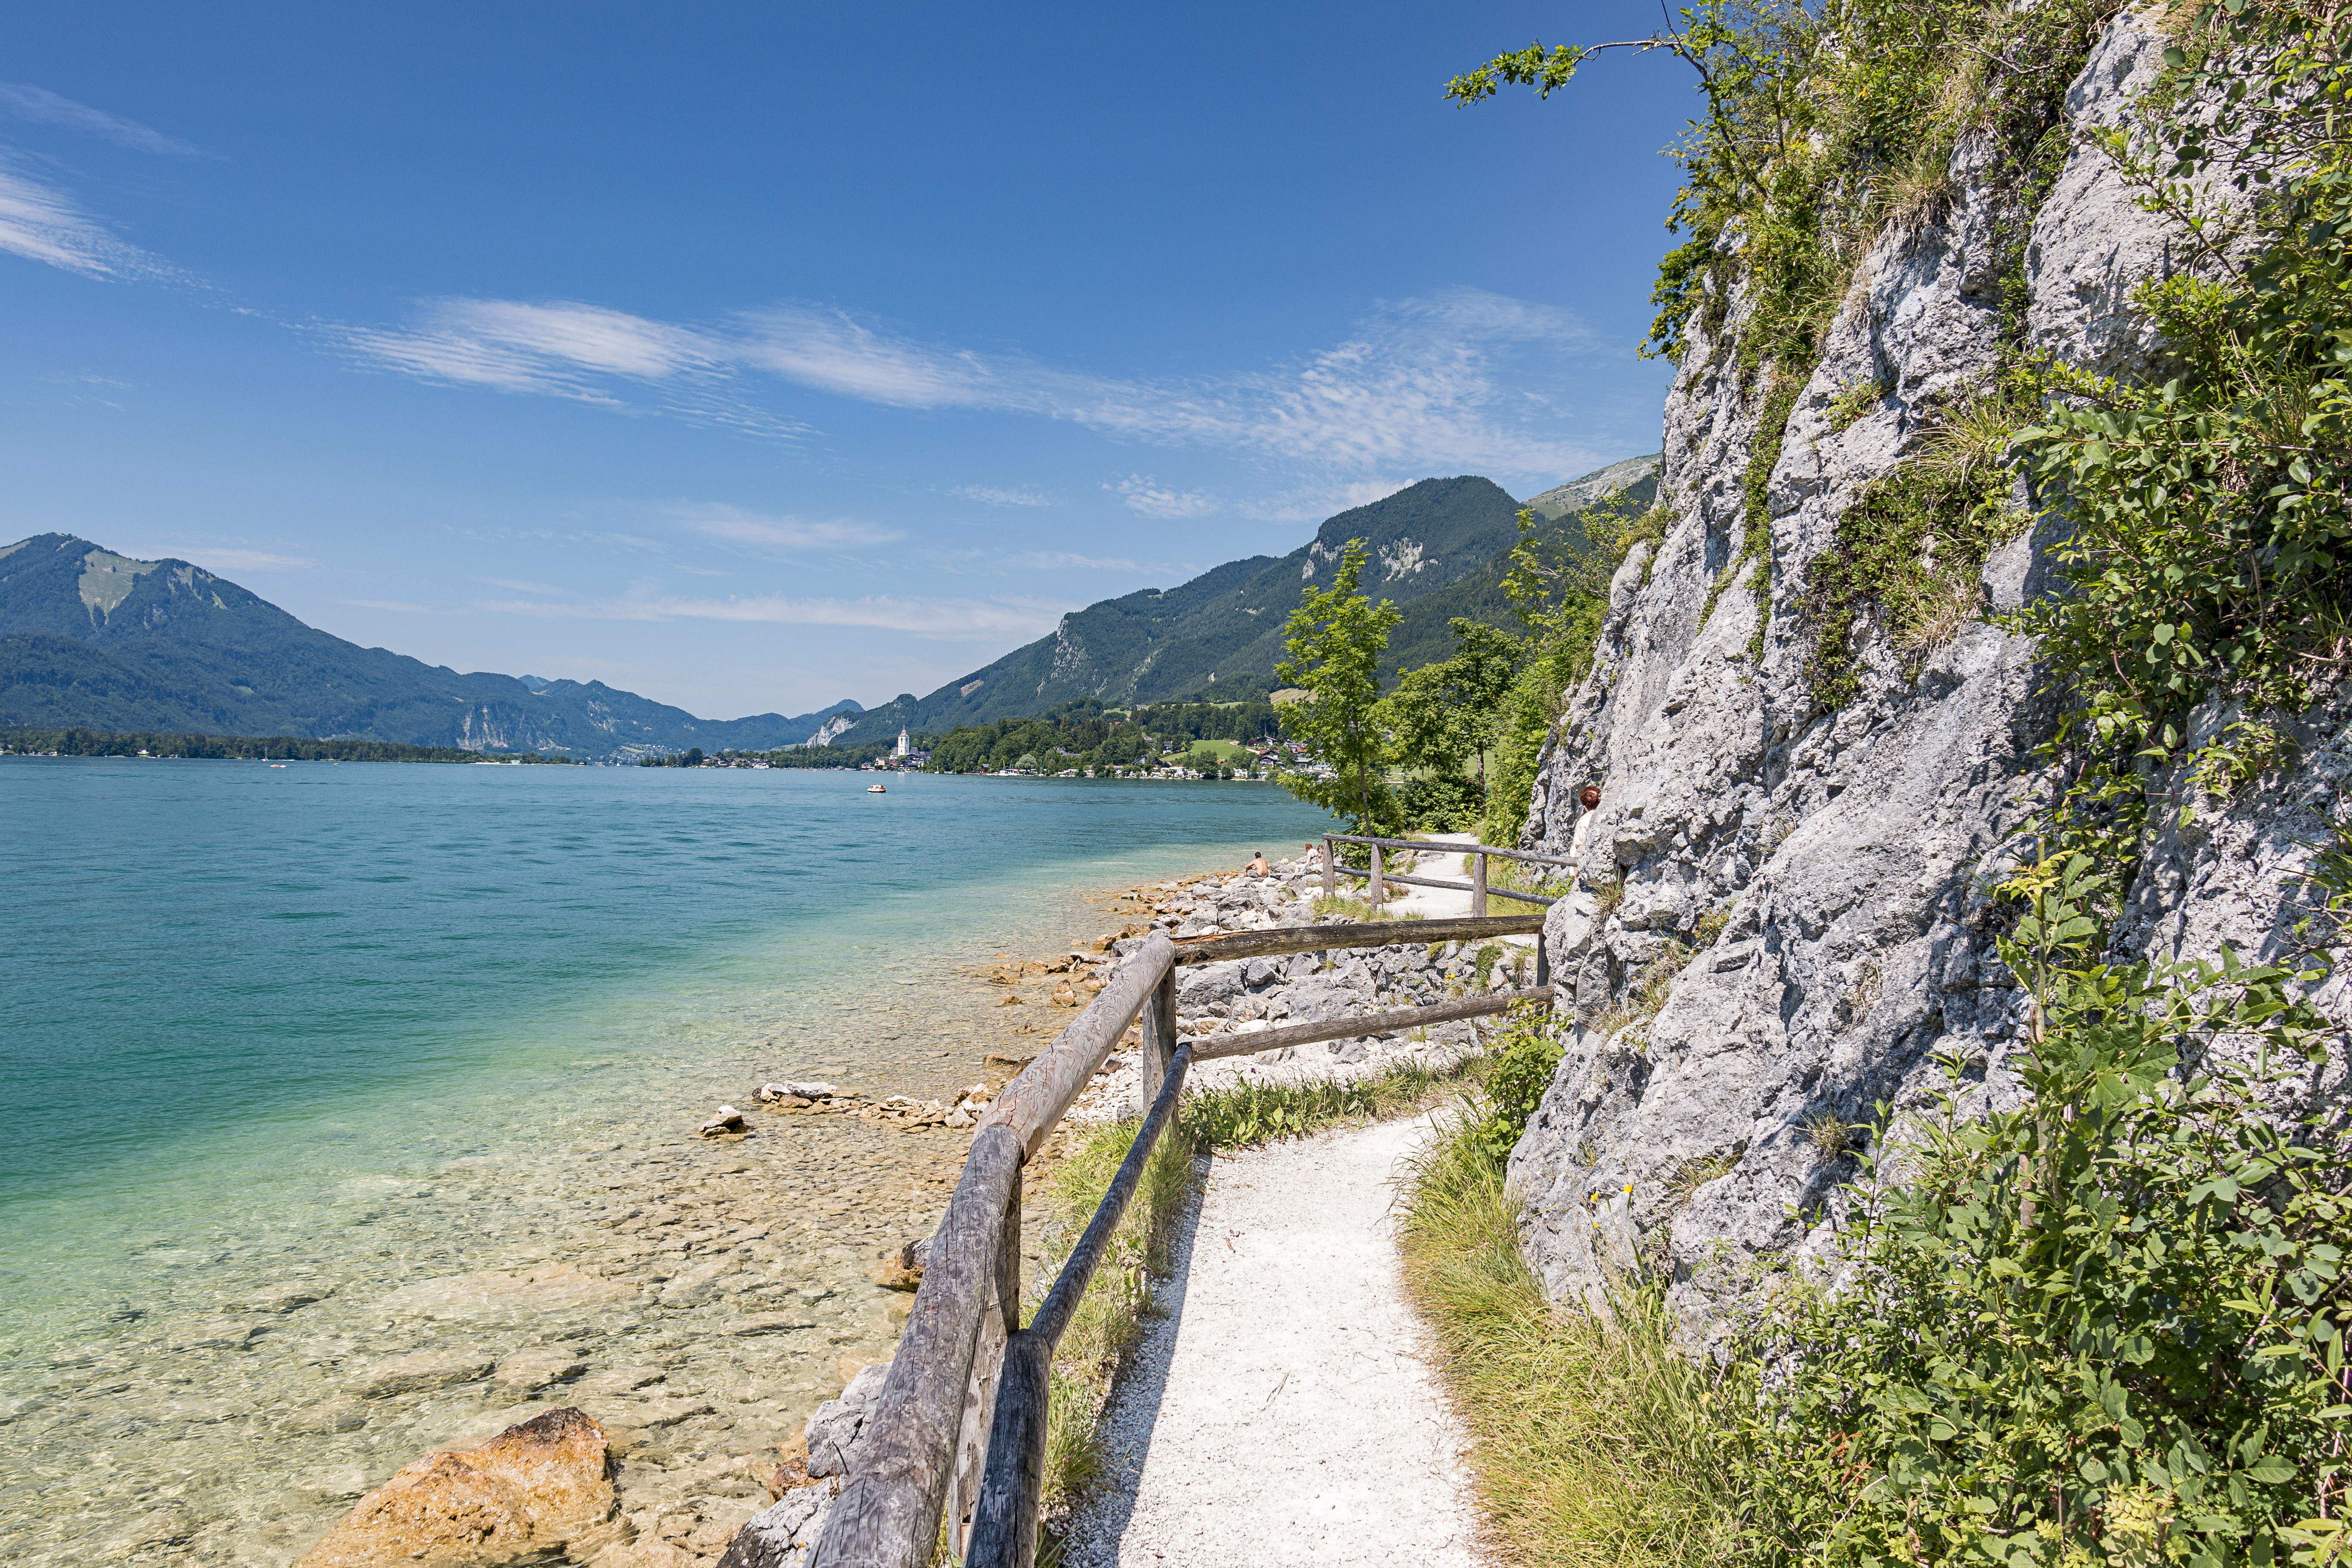
landscape, sea, coast, water, mountain, shore, lake, view, mountain range, panorama, vacation, cliff, cove, bay, reservoir, terrain, body of water, austria, mountains, cape, landform, salzburger land, lake wolfgang, st wolfgang